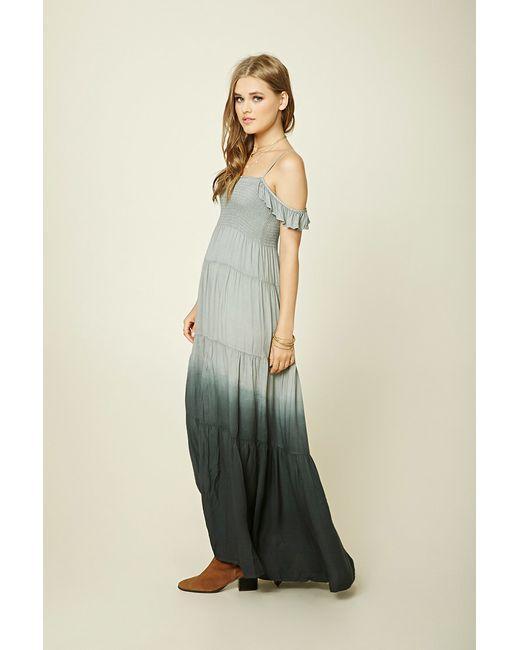
Damen grau und grün winzige Hand langes flauschiges Kleid